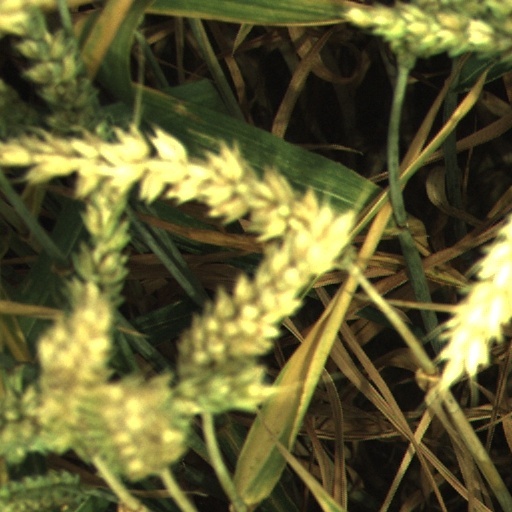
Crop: wheat